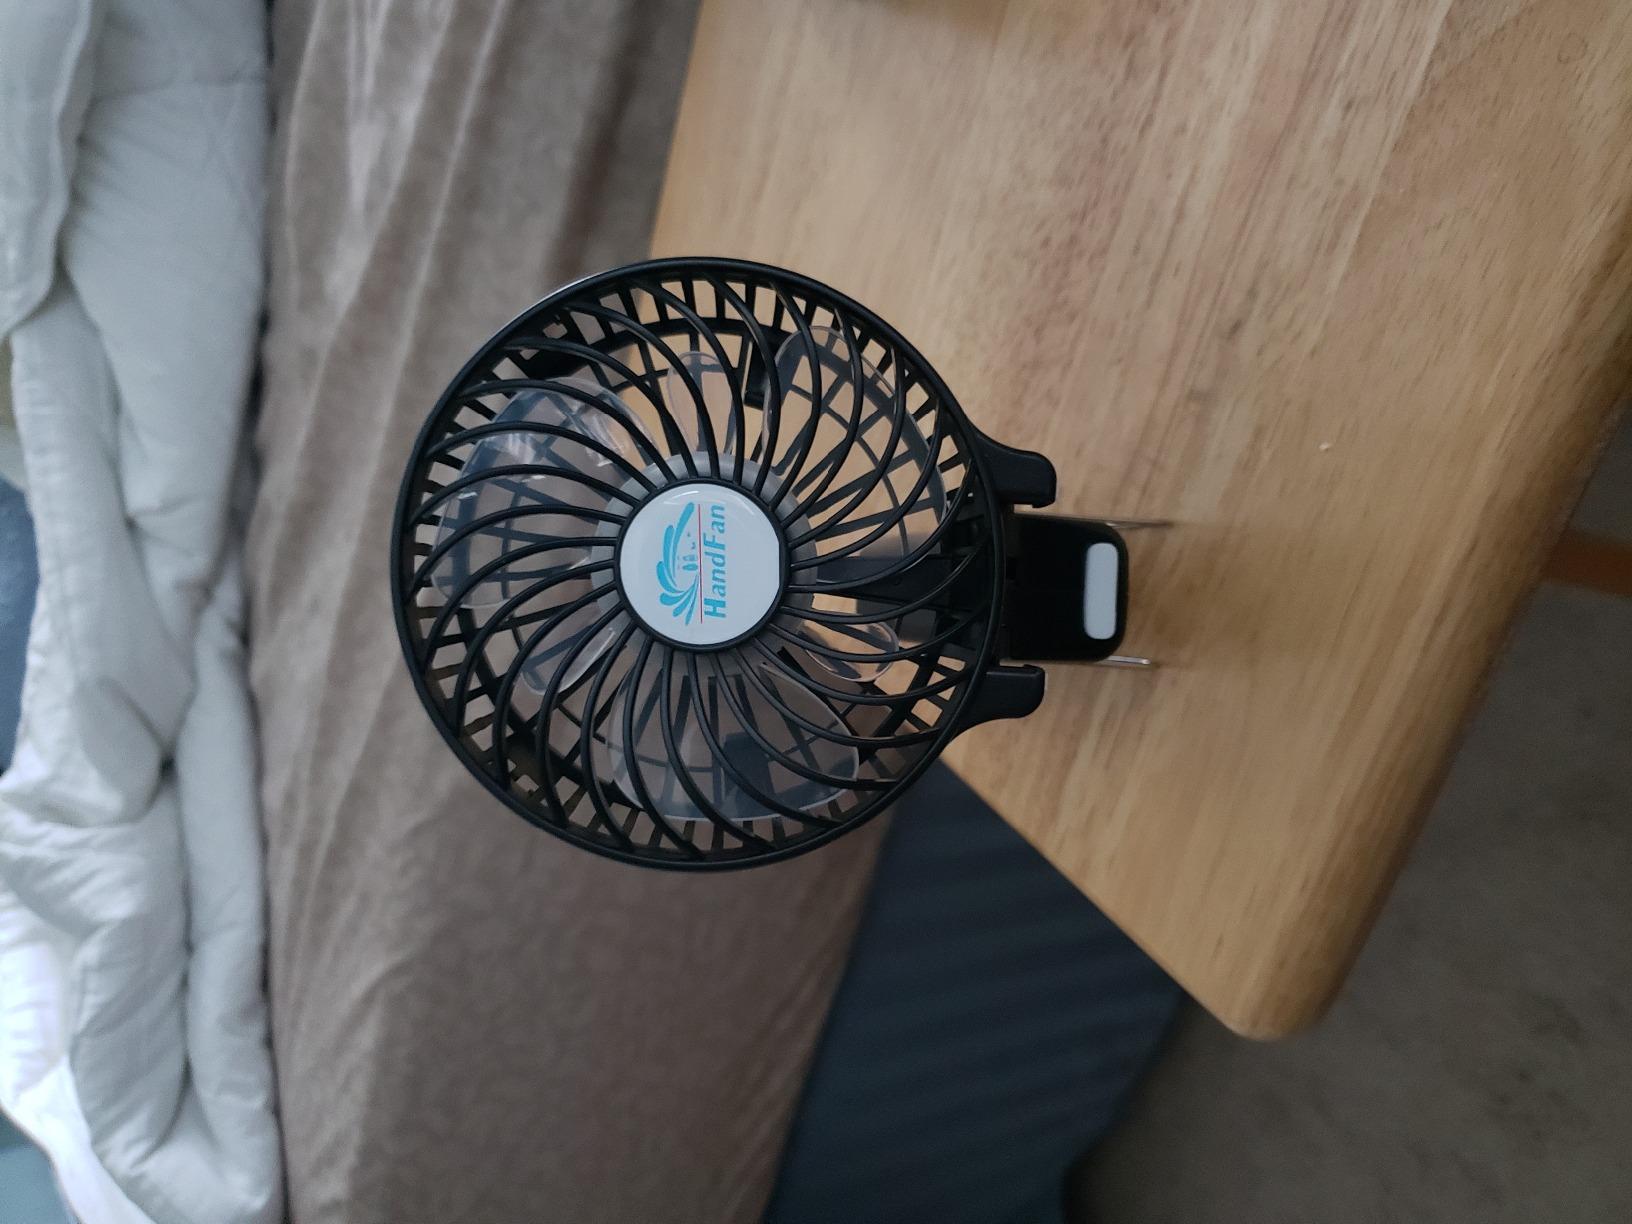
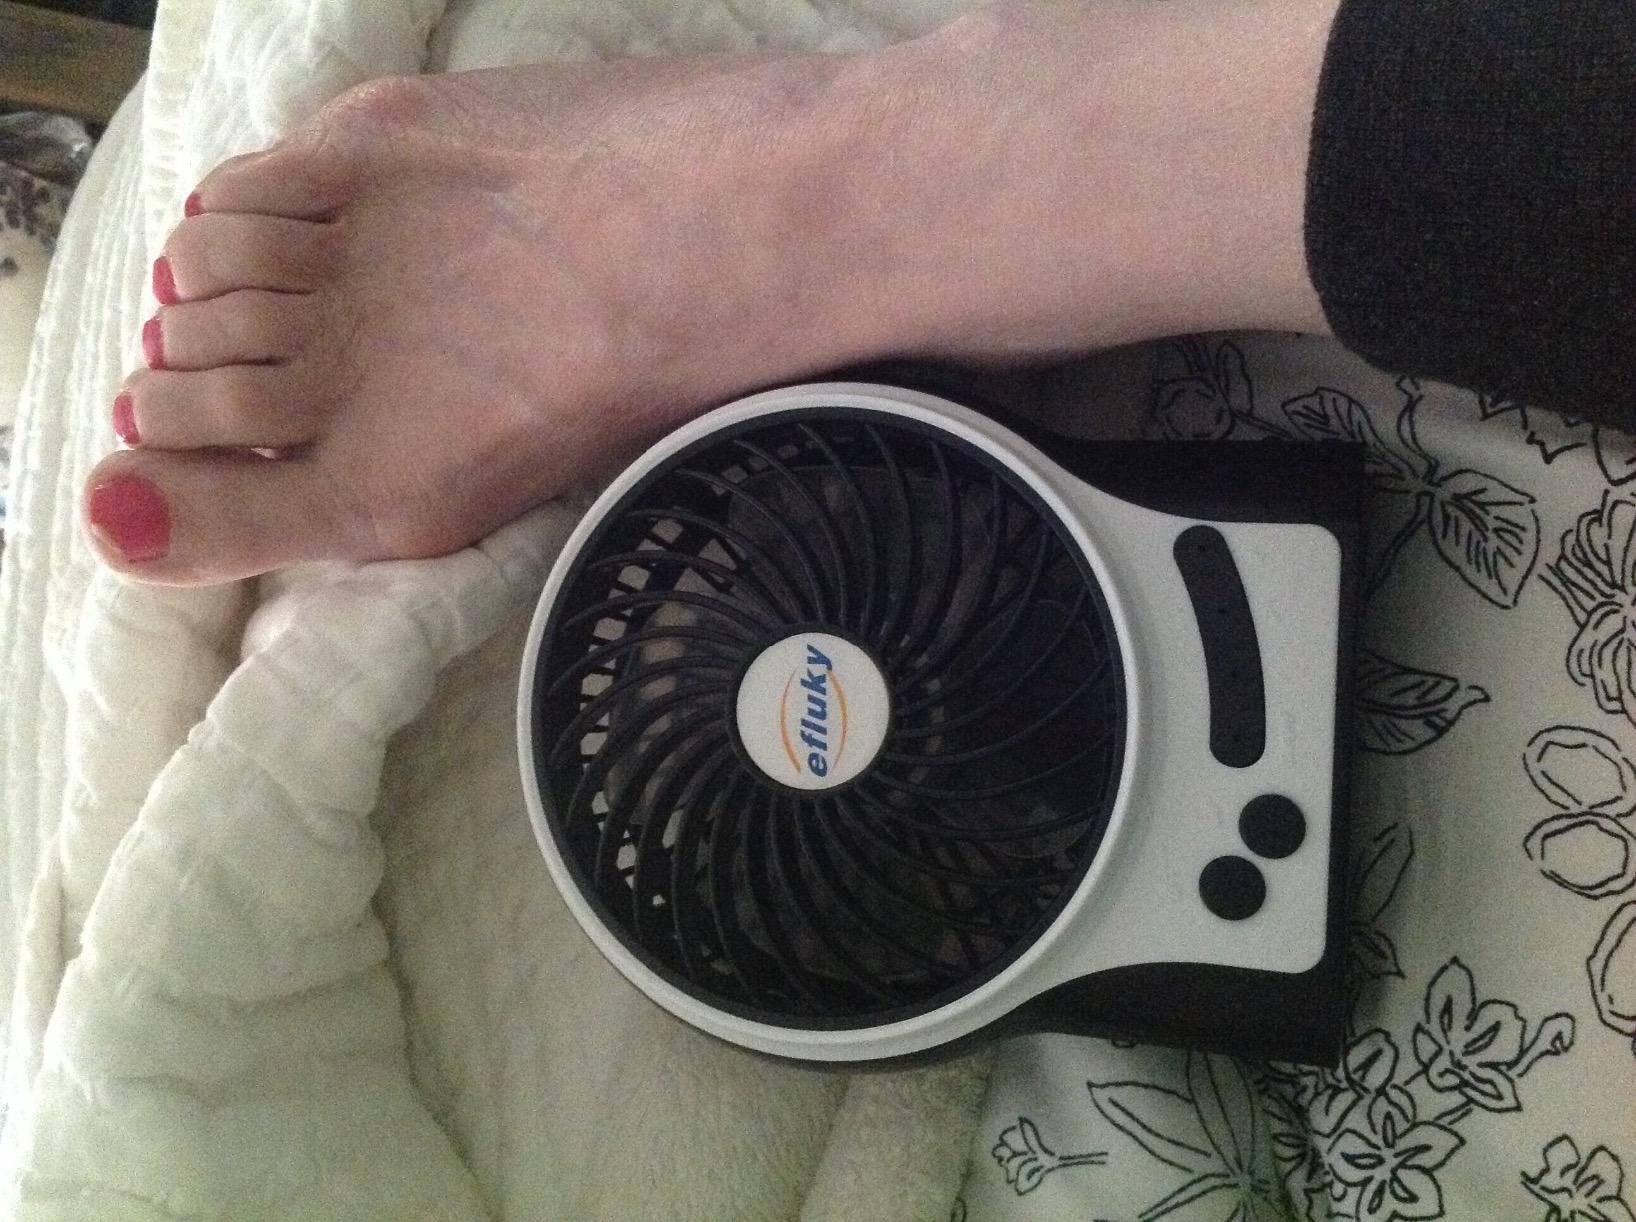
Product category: fan
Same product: no